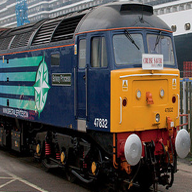
Vehicle type: Trains